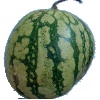
Label: watermelon